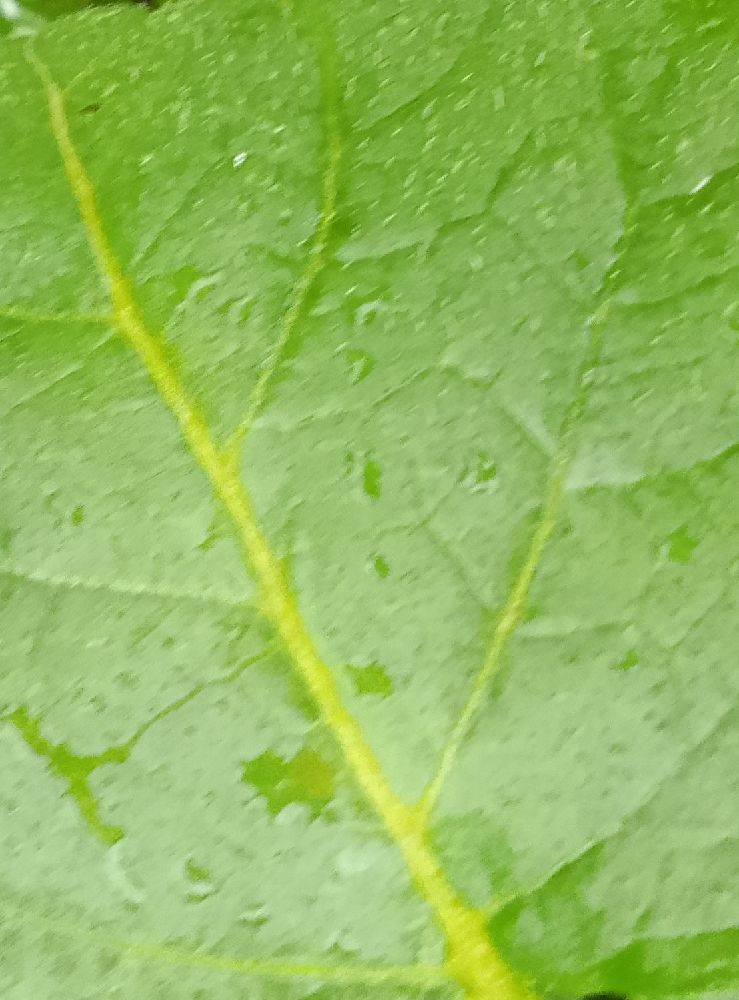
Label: Healthy